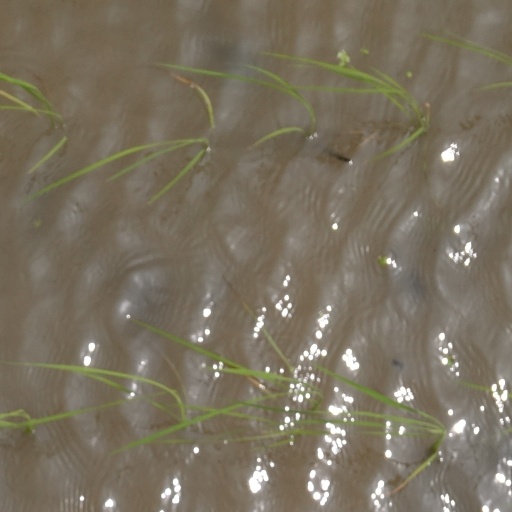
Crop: rice